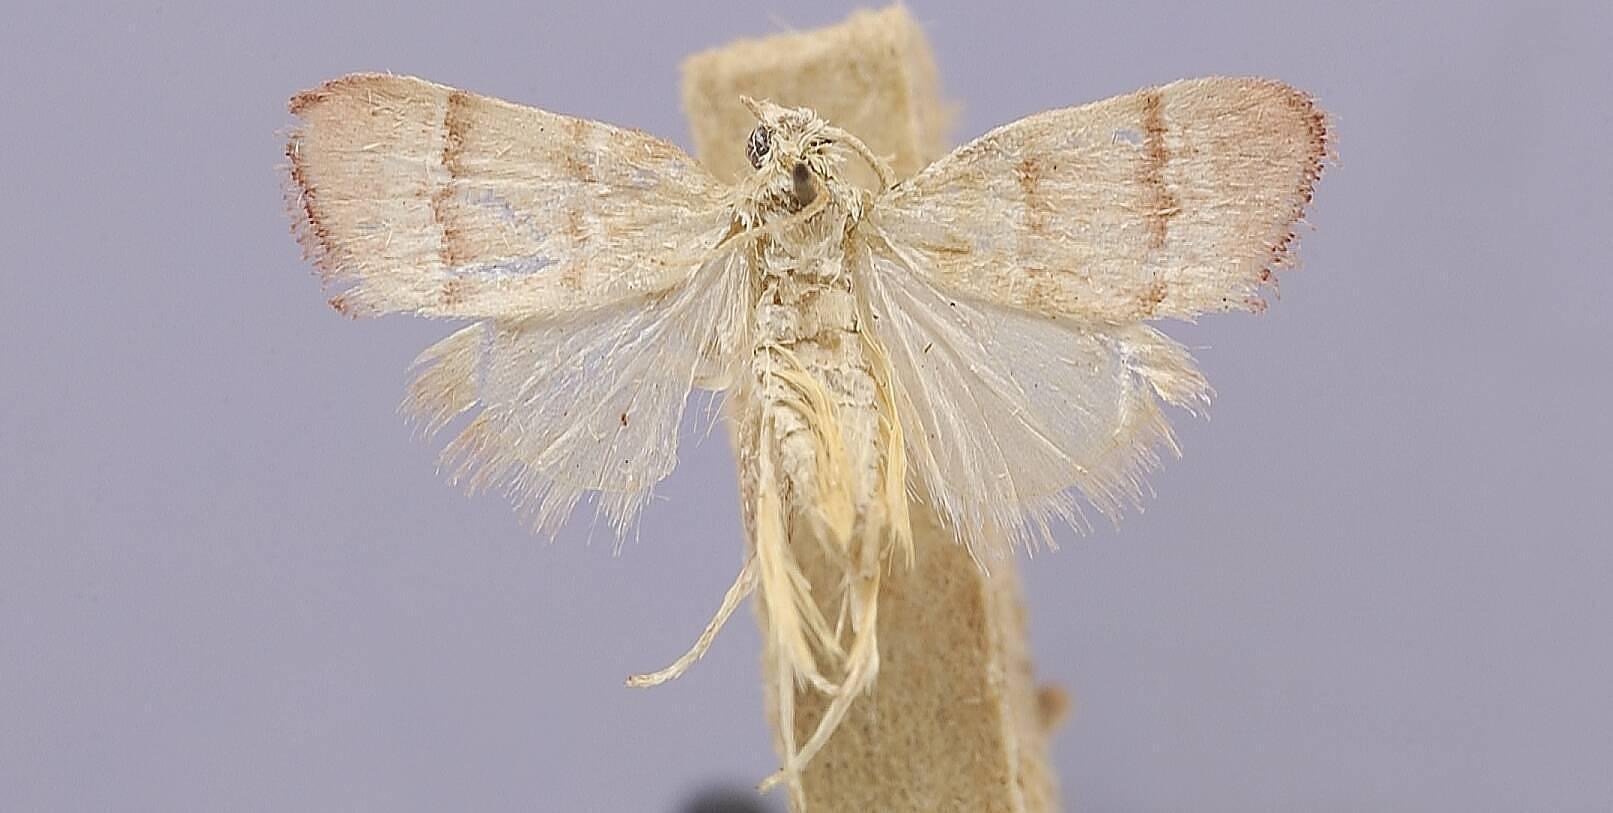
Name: Uliosoma rhodoesis
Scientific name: Uliosoma rhodoesis Dyar, 1914
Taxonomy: Animalia, Arthropoda, Insecta, Lepidoptera, Pyralidae
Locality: La Chorrera, Panama
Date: Mar 1912